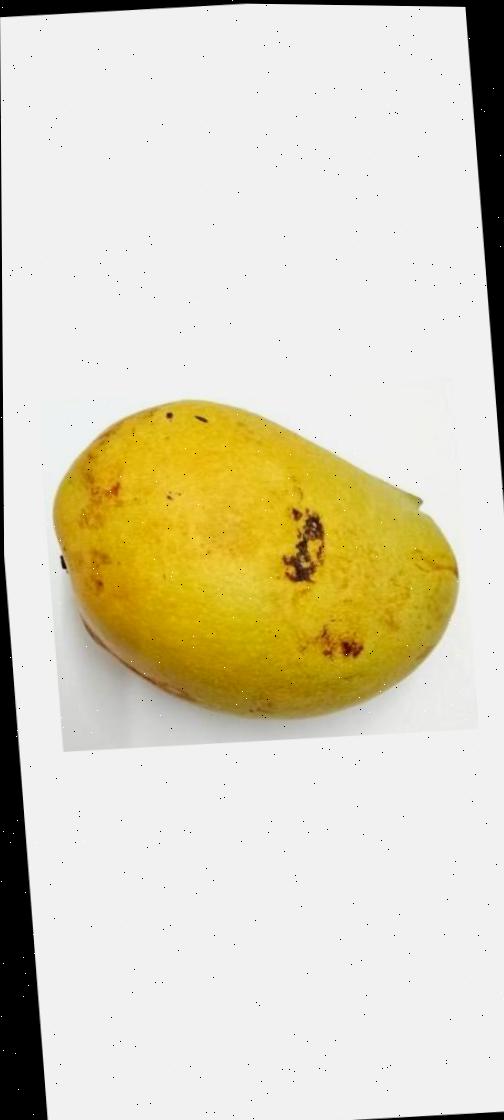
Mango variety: Bari-11